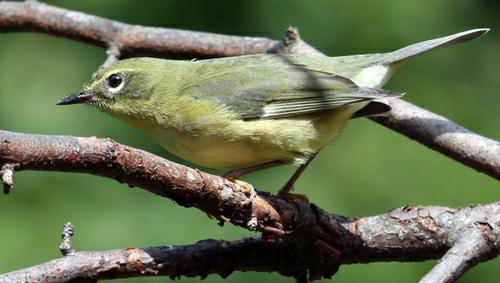
A photo of a philadelphia vireo